Granollers Centre railway station

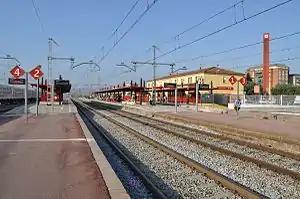
A view of the platforms of the station in 2010.

Granollers Centre is a Rodalies de Catalunya railway station serving Granollers in Catalonia, Spain. It is located on the Barcelona–Cerbère railway, just next to the Granollers main square.